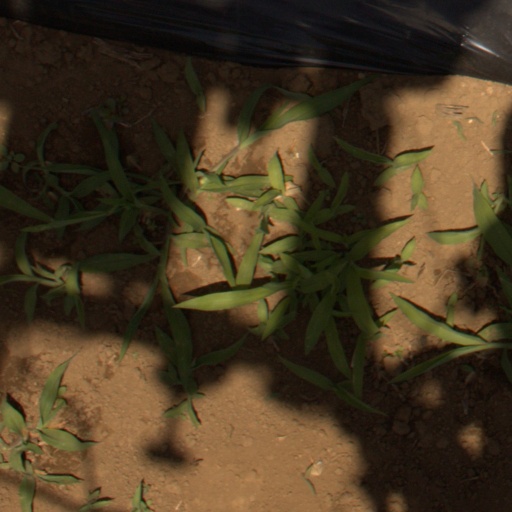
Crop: Jerusalem artichoke